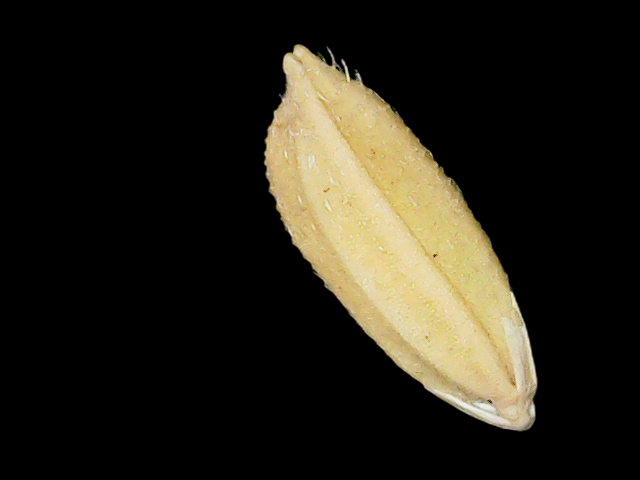
Rice variety: Bd33